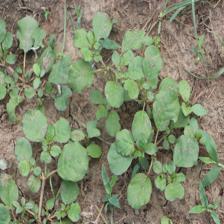
Label: BroadLeafWeed